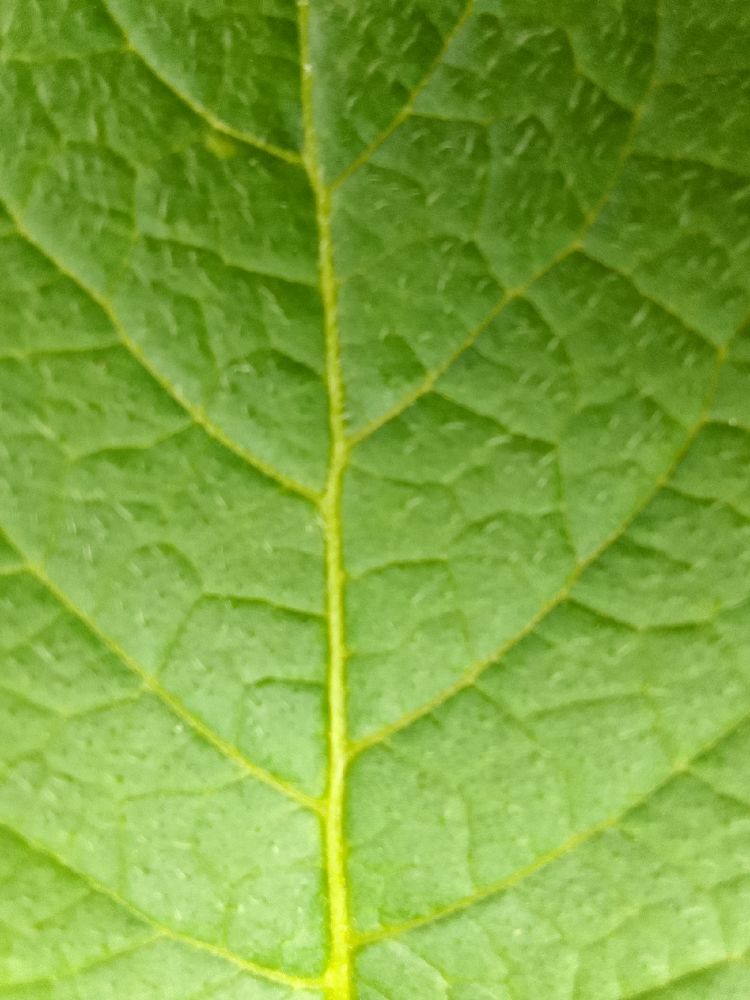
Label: Healthy